Chesterton Commercial Historic District

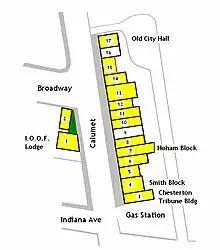
Based on map provided in the National Register of Historic Places Registration Application.

The bulk of the historic district in on the east side of Calumet Road. The southern end of the district starts across from Indiana Ave. It runs north to the tracks.